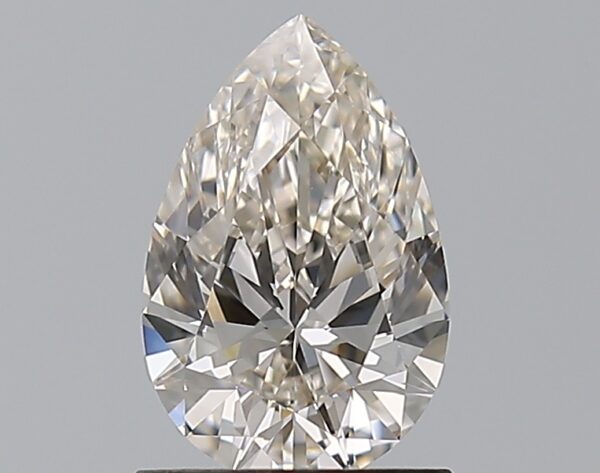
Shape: pear
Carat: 1.01
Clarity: IF
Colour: K
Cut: EX
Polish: EX
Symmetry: EX
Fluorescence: N
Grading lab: GIA
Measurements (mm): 8.73 x 5.72 x 3.41